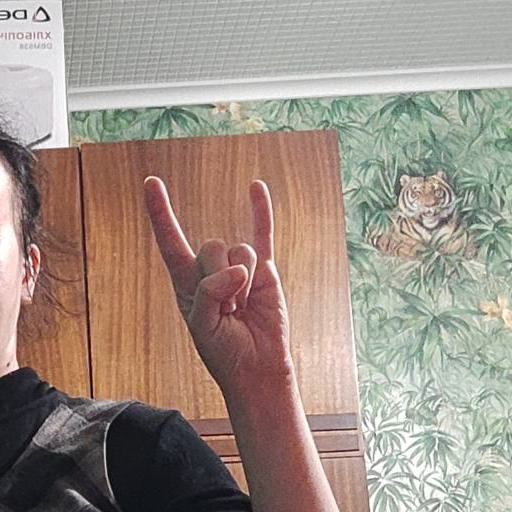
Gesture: rock